Sulfur dioxide

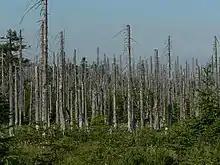
Acid rain-damaged forest in Europe's Black Triangle

Such an increase in sulfate aerosol emissions had a variety of effects. At the time, the most visible one was acid rain, caused by precipitation from clouds carrying high concentrations of sulfate aerosols in the troposphere.